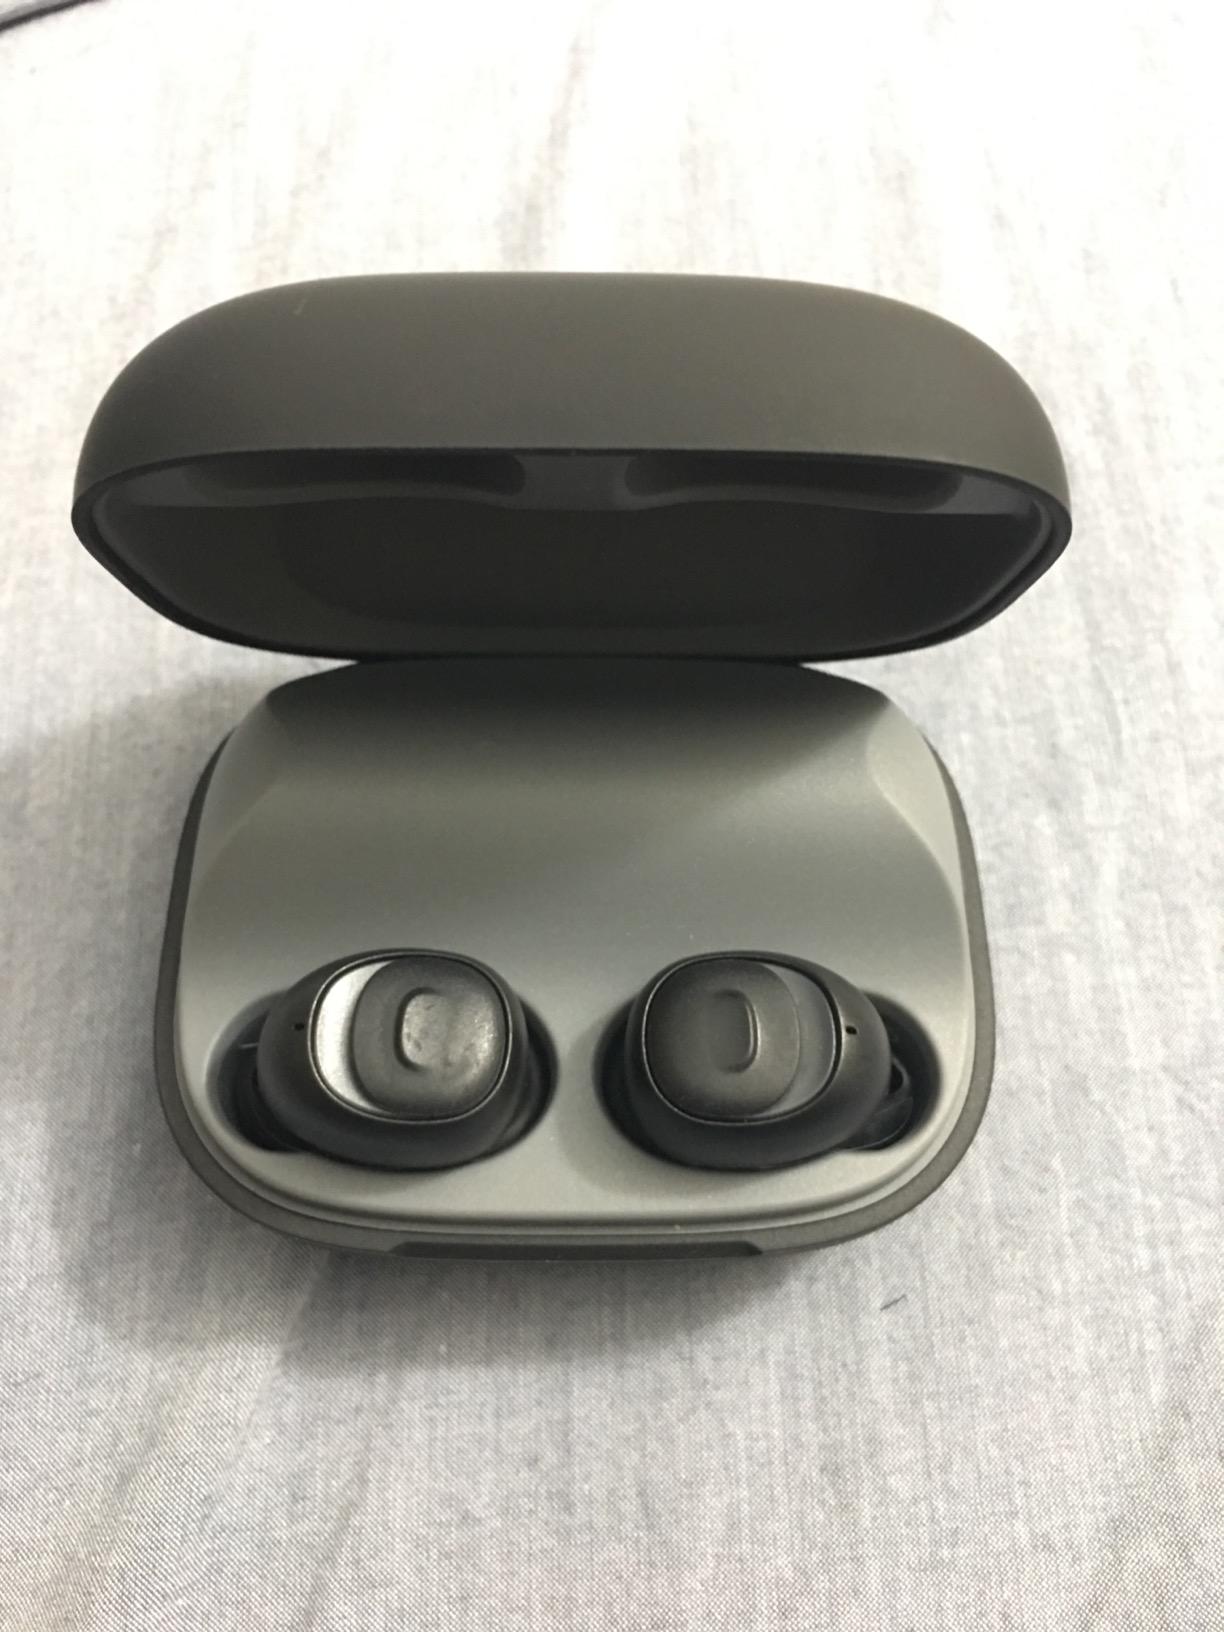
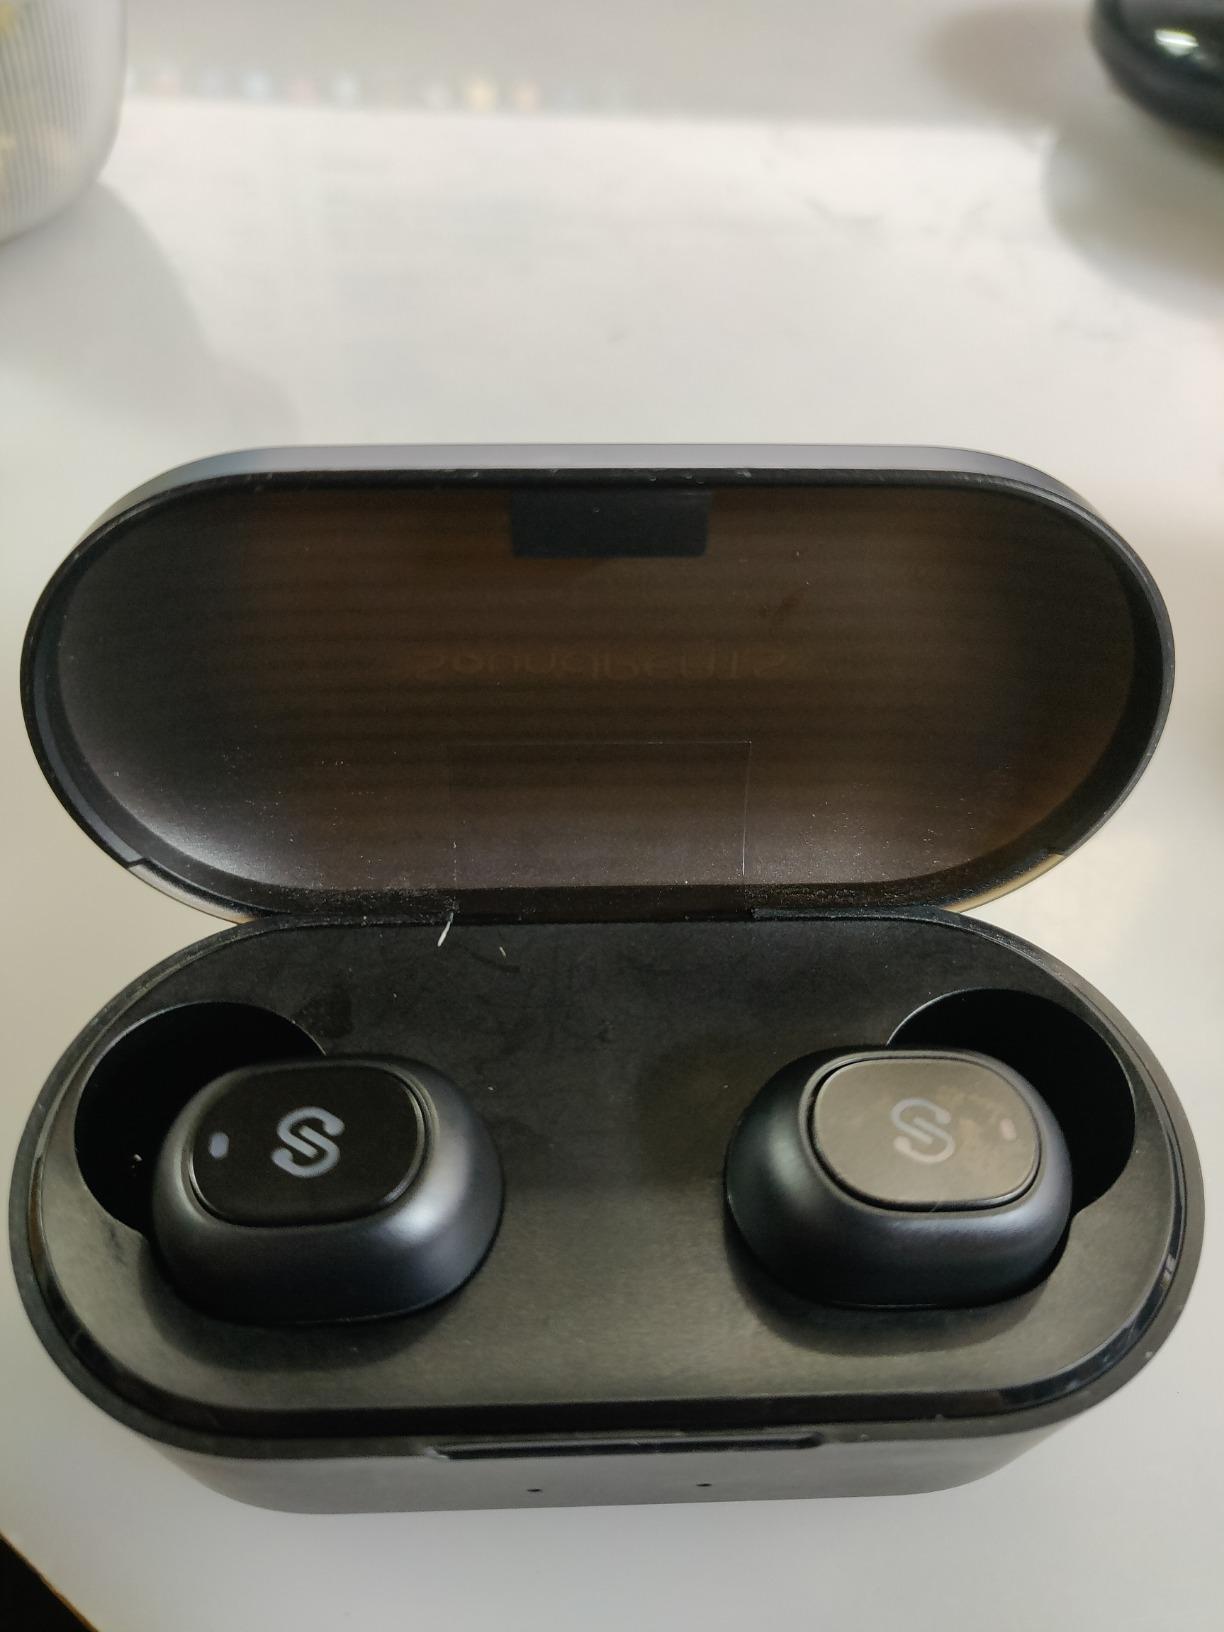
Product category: earbuds
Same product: no